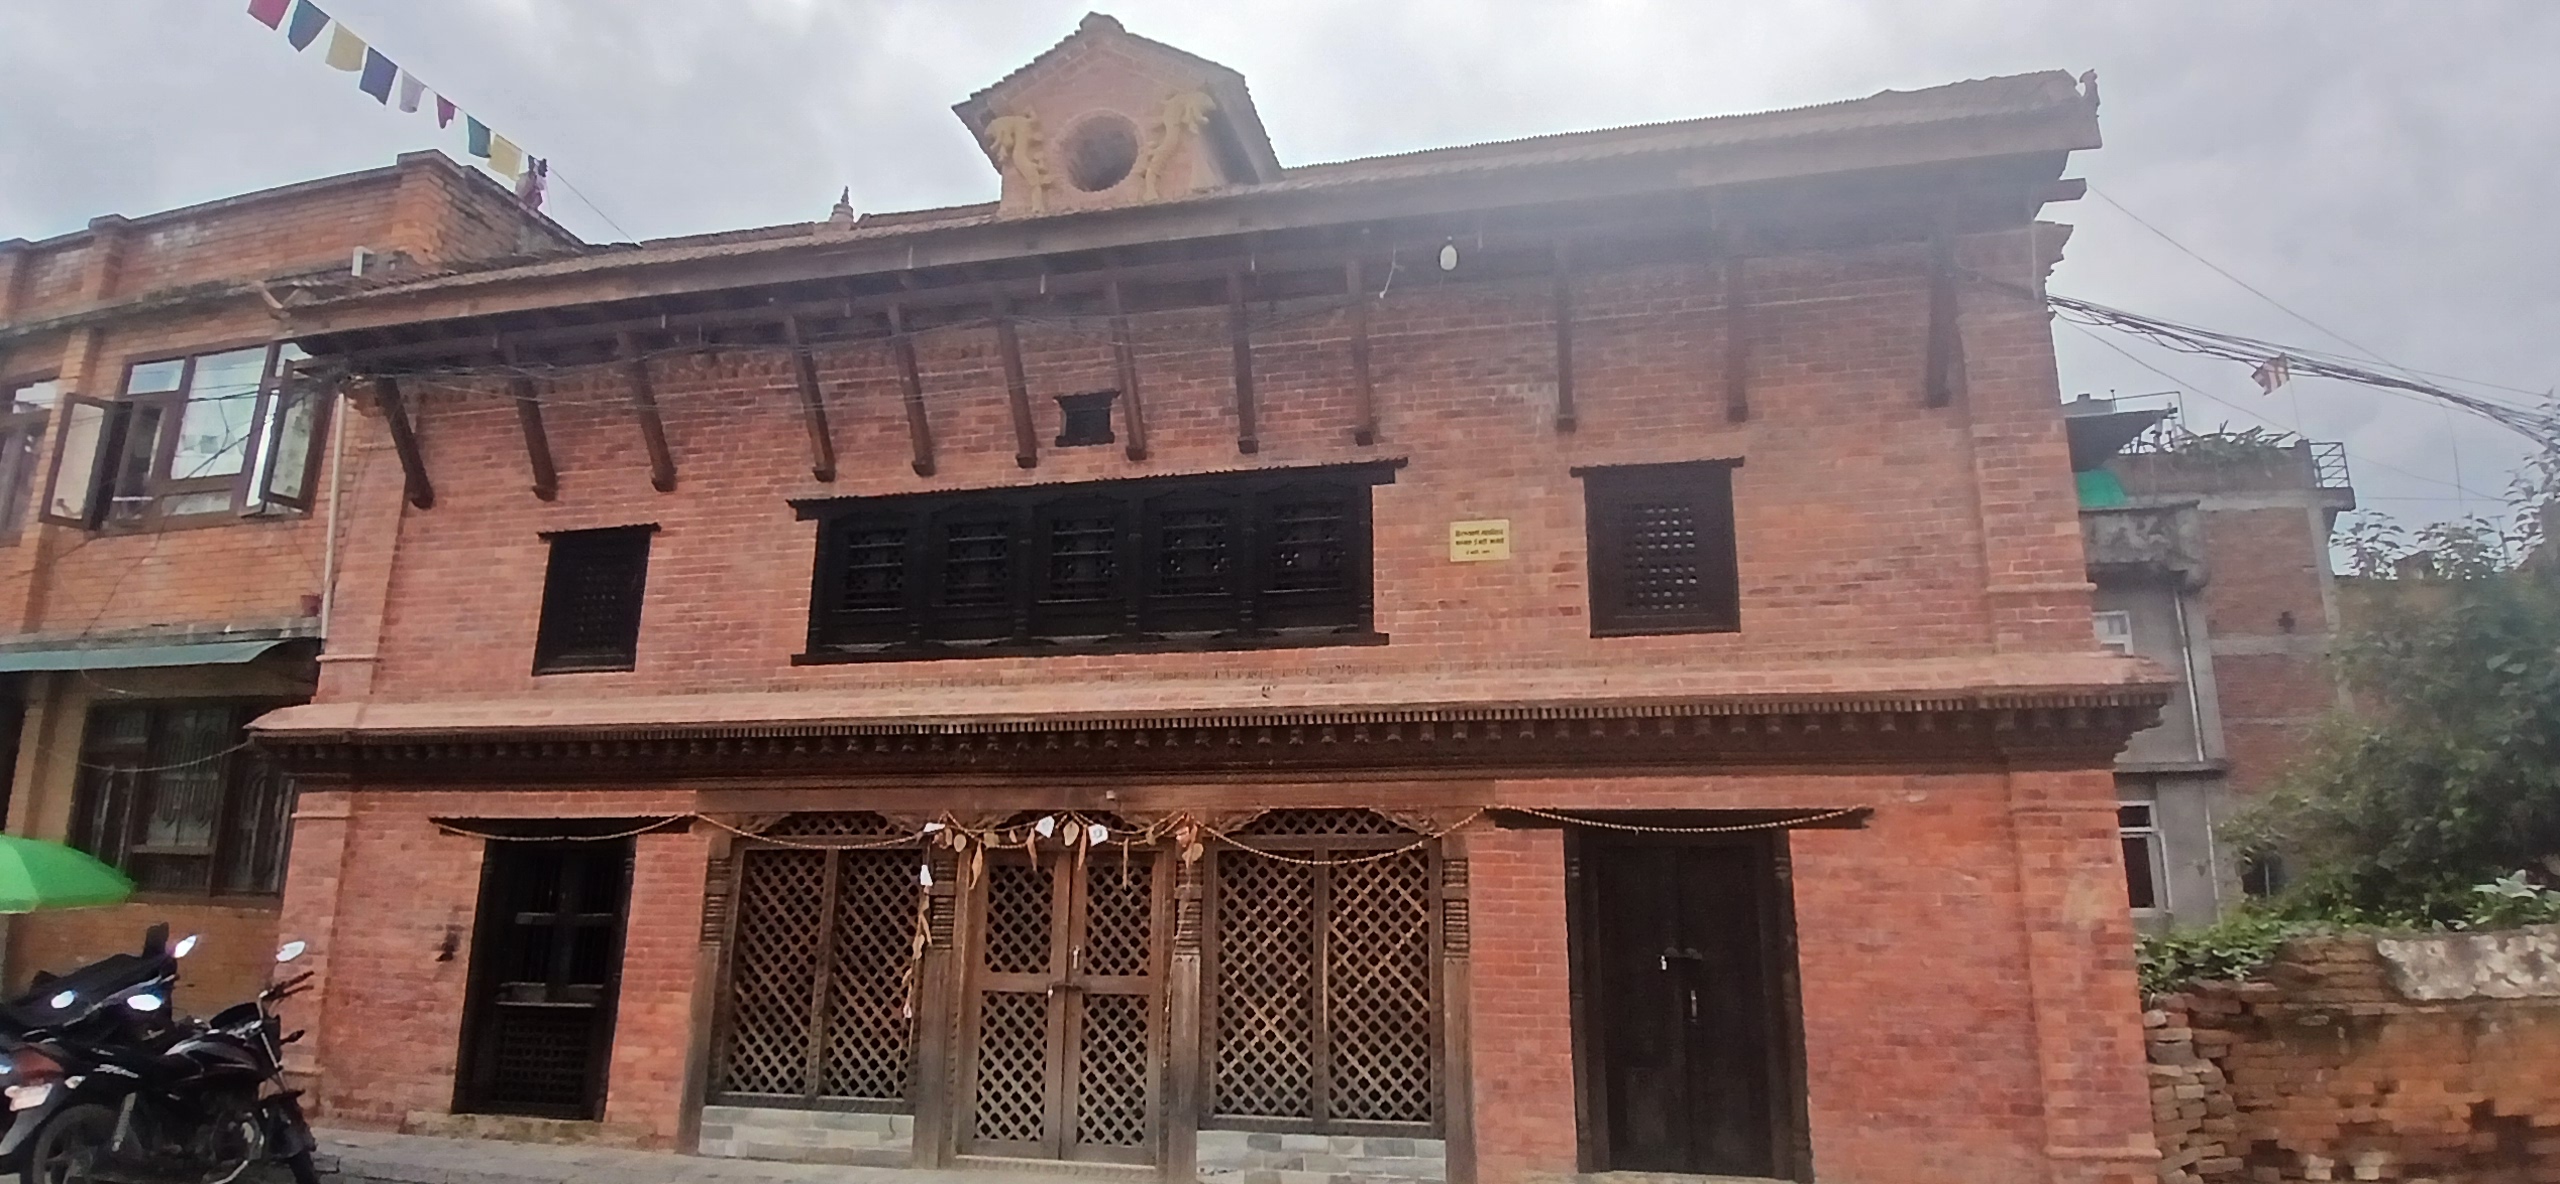
Heritage site: Ashok_stupa_Chaitya